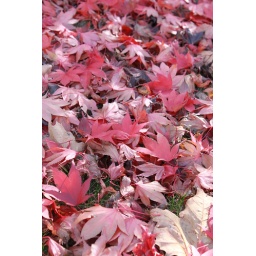
Gorgeous red maples leaves coat the ground in our back yard. November 2009.